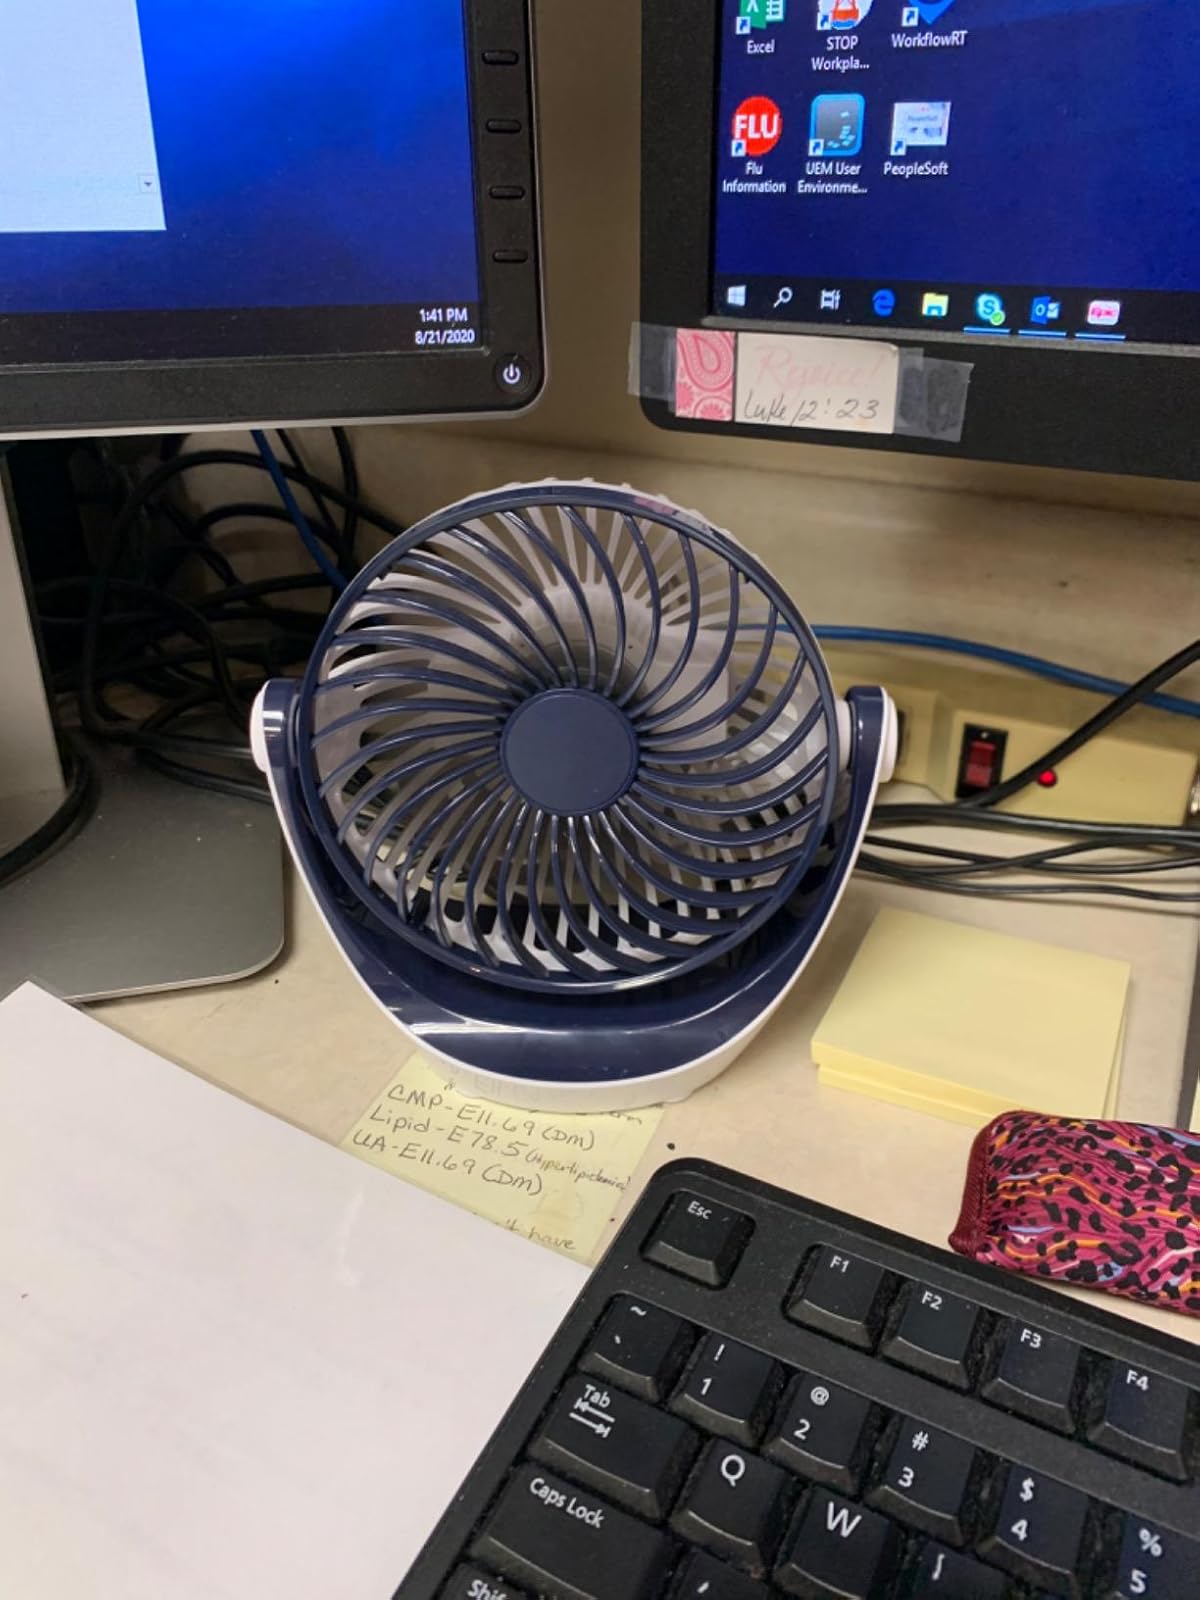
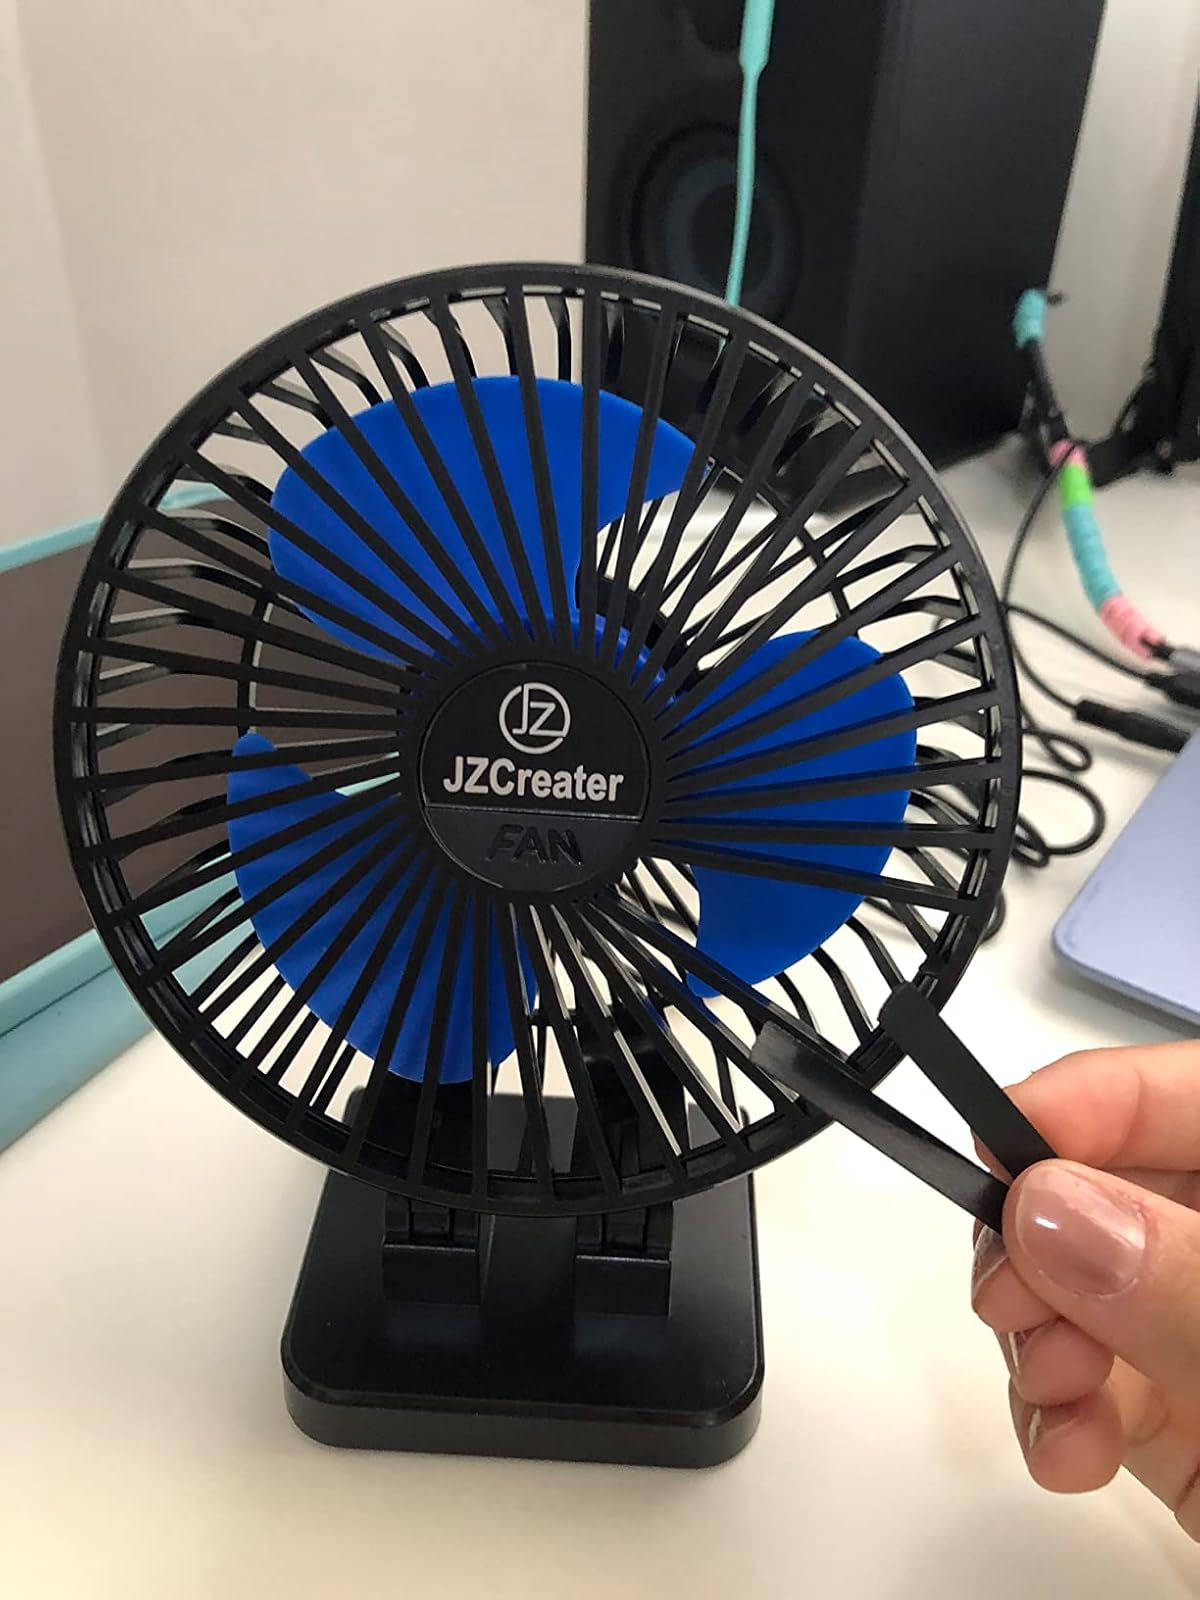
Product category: fan
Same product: no